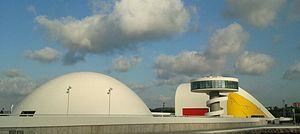
La principauté des Asturies est une communauté autonome uniprovinciale d’Espagne. Elle a obtenu le statut de principauté lorsque l’héritier de la couronne d’Espagne a obtenu le titre de prince des Asturies. Sa capitale est la ville d’Oviedo.
Oscar Ribeiro de Almeida de Niemeyer Soares est un architecte et un designer brésilien.
La 15ᵉ étape du Tour d'Espagne 2011 s'est déroulée le dimanche 4 septembre 2011. Avilés est la ville de départ et l'Alto de l'Angliru est le site d'arrivée. Il s'agit d'une étape de haute montagne sur 144 kilomètres.